Graceland

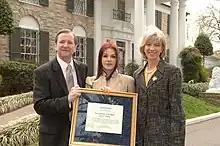
(l–r) Elvis Enterprises chief Jack Soden, Priscilla Presley, and United States Secretary of the Interior Gale Norton March 2006

On August 16, 1977, Presley died aged 42 in his bathroom at Graceland. The official cause of death was cardiac arrhythmia, although later toxicology reports strongly suggested that polypharmacy was the primary cause of death; "fourteen drugs were found in Elvis's system, with several drugs such as codeine in significant quantities. Presley lay in repose in a , copper-lined coffin just inside the foyer; more than 3,500 of his mourning fans passed by to pay their respects. A private funeral with 200 mourners was held on August 18, 1977, in the house, with the casket placed in front of the stained glass doorway of the music room. Graceland continued to be occupied by members of the family until the death of Presley's aunt Delta in 1993, who had moved in at Elvis's invitation after her husband's death.